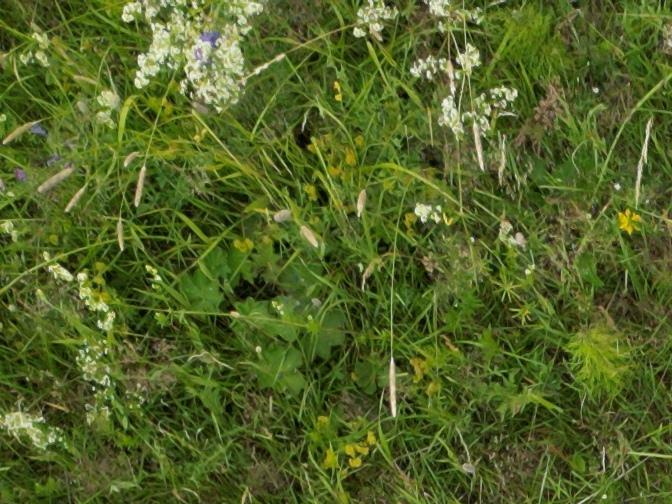
Flowers visible: yarrow flowers, yarrow flowers, yarrow flowers